Lunenburg Historic District

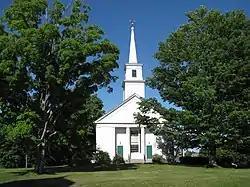
United Parish of Lunenburg

The Lunenburg Historic District is a historic district encompassing the historic center of Lunenburg, Massachusetts. The district is centered on a stretch of Main Street which connects two triangular intersections. It includes many of the town's oldest buildings, including the c. 1724 Cushing House, and the c. 1730 Stillman Stone House. Three of the town's most significant institutional buildings were built before 1850: the town hall (a former Unitarian church), the Congregational church, and the Methodist church. The district was added to the National Register of Historic Places in 1988.